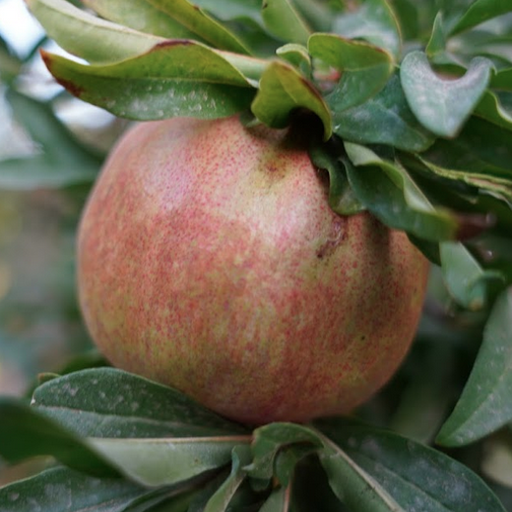
Label: Healthy